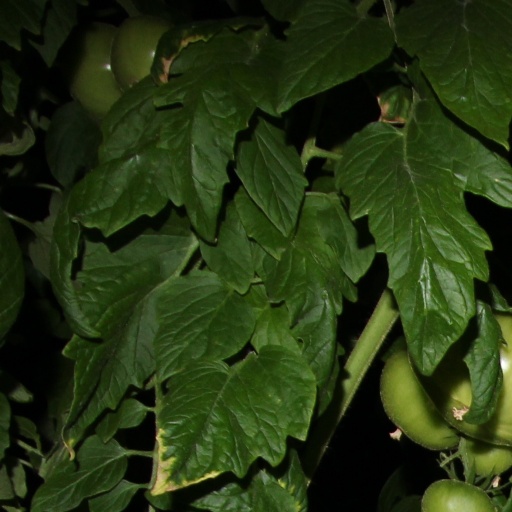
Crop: tomato